Answer in natural language. Consider the 3D positions of the objects in the scene and not just the 2D positions in the image. Is the centerpoint of  Window at a higher height than black open-shelf tv stand? Choose between the following options: no or yes
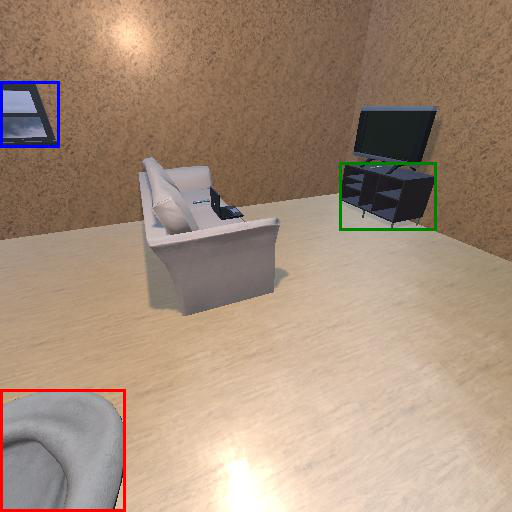
<answer>yes</answer>